Earl Michael Irving

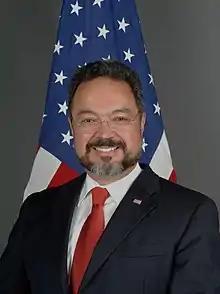
Earl M Irving ambassador

Earl Michael Irving (1953 – August 17, 2022) was an American diplomat who was a member of the Senior Foreign Service. He served as the U.S. ambassador to Swaziland (now Eswatini) from 2009 to 2012. From 2019, Irving served as the Senior Adviser to the Franklin Fellows Program at the Department of State.